2008 Orange Bowl

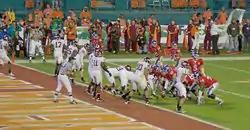
Kansas's offense lines up on the Virginia Tech one-yard line.

Kansas took over at its own 12-yard line after the punt. On the first play of the drive, Reesing completed a 37-yard pass to Dexton Fields, putting the ball near midfield. Three straight incomplete passes later, Kansas faced a fourth-and-ten and a punt. Instead of punting the ball away, however, Kansas elected to try a risky fake punt-pass. Instead of snapping the ball to the punter, the ball was snapped to running back Brandon McAnderson, who threw the ball 22 yards downfield to Micah Brown for a first down. On the very next play, Reesing, having returned to the field, connected on a 28-yard pass to Dexton Fields, who was pushed out of bounds just short of the goal line. With a first-and-goal from inside the one-yard line, a Kansas touchdown seemed inevitable. On the first play inside the red zone, however, Kansas fumbled the ball. Though the ball was recovered by a Kansas player, the play lost four yards. On the next play, Kansas committed a 15-yard personal foul penalty. The personal foul was followed by a 10-yard holding penalty, and Kansas was pushed entirely outside the Virginia Tech red zone. In an effort to push back, Reesing threw a pass deep downfield. Instead of being completed, however, the ball was intercepted by Virginia Tech's D.J. Parker. With 39 seconds left in the quarter, Virginia Tech had stopped Kansas from gaining a point despite the Jayhawks penetrating inside the Virginia Tech one-yard line.